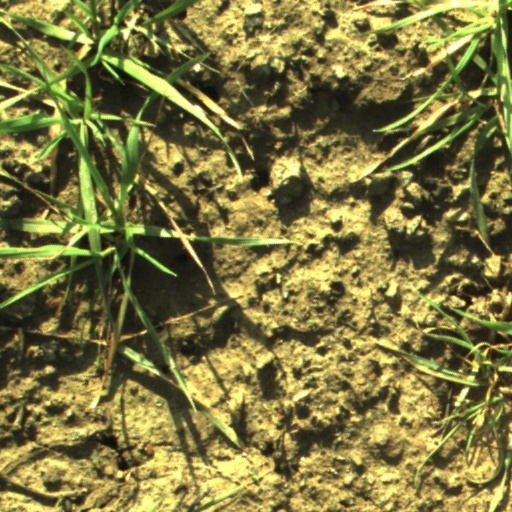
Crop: wheat